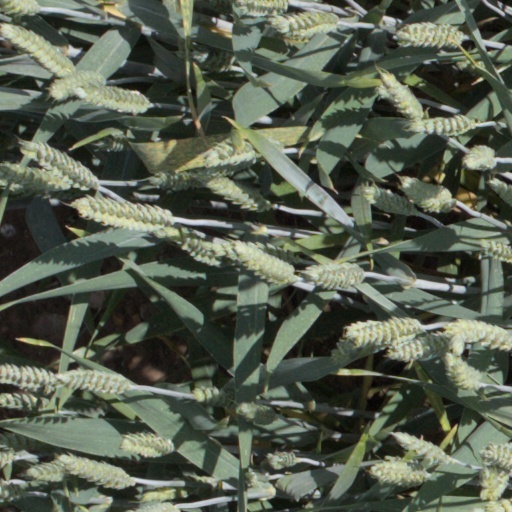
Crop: wheat